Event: Nepal Earthquake
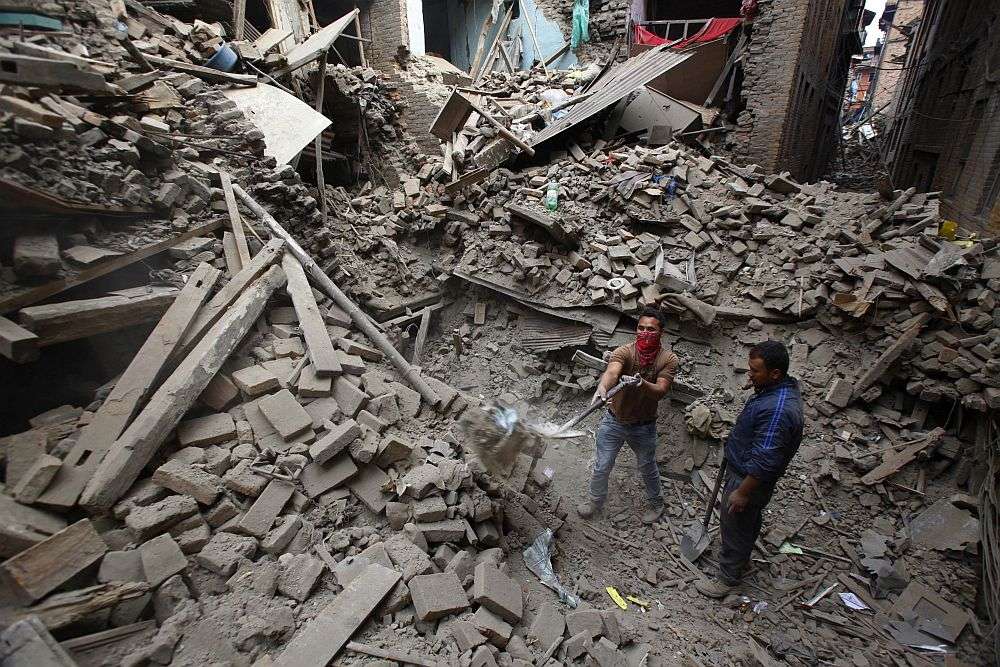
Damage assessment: damage